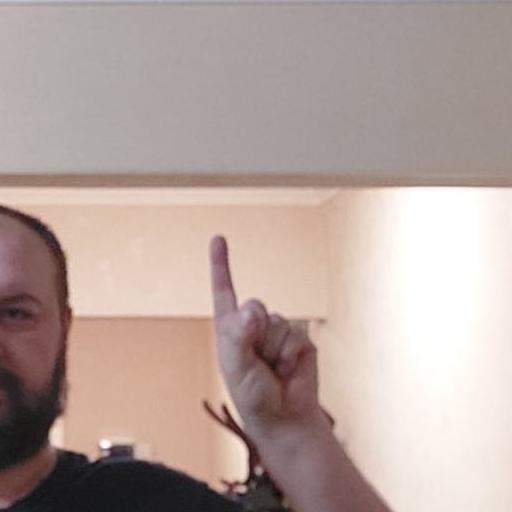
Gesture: one